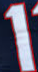
Number: 1